Fajja bus attacks

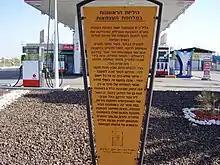
Memorial to the people killed in the attack

On November 30, 1947, an Egged bus on its way to Jerusalem from Netanya was attacked by Arab militants, followed by an attack on another bus, killing seven Jews. It was the first attack following the UN's adoption of the United Nations Partition Plan for Palestine, which took place the day before.